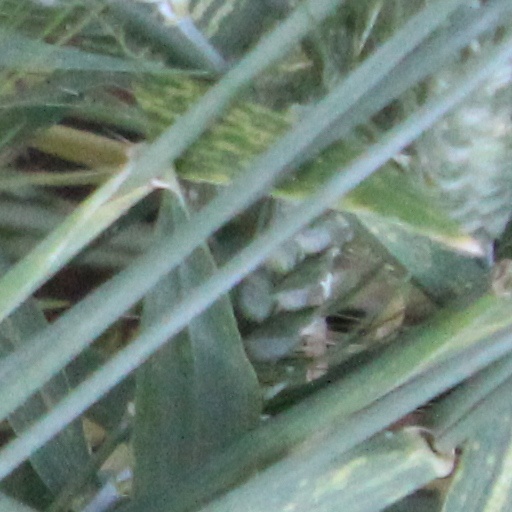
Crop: wheat